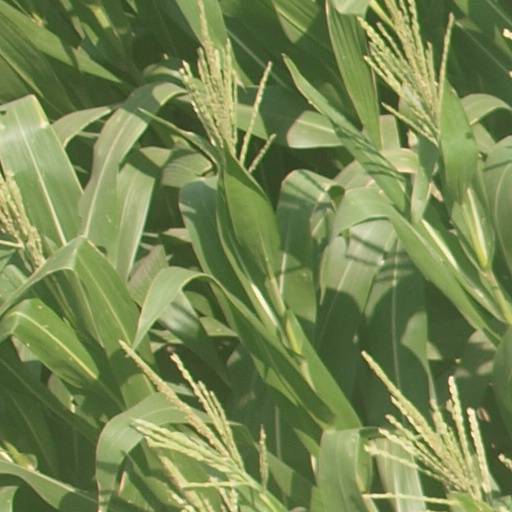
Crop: maize; corn